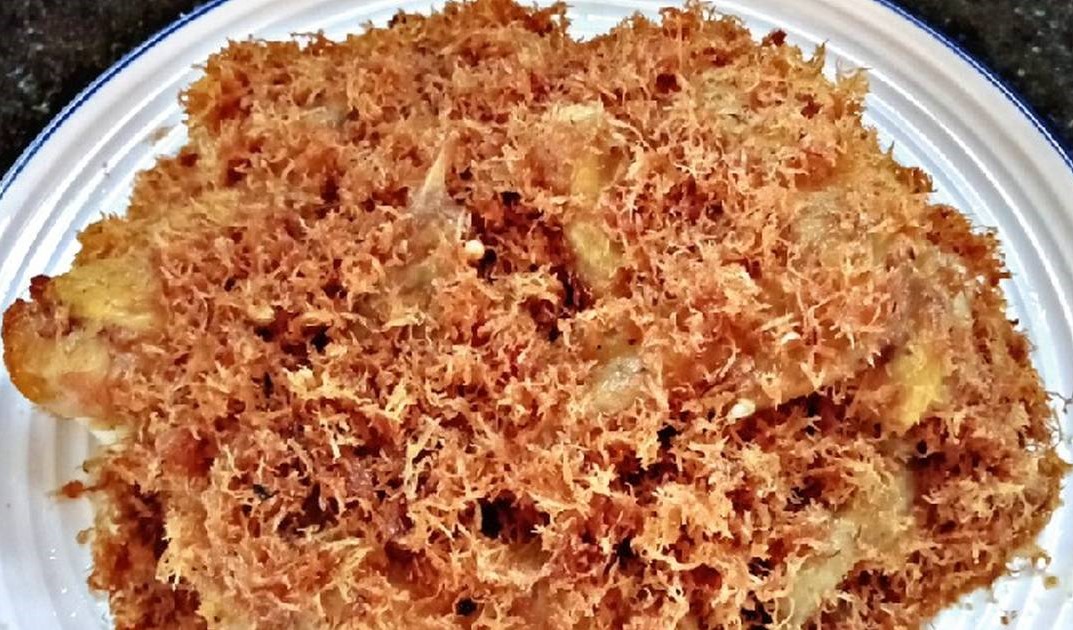
Label: ayam_goreng